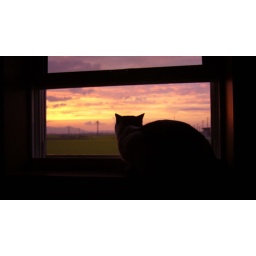
cat by the window